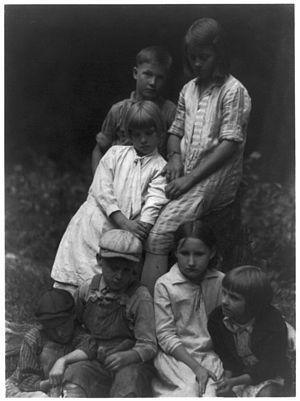
En Europe, l'histoire de l'enfance voit le jour dans le domaine de l'histoire sociale avec les travaux de l'historien français Philippe Ariès en 1960. Étudiant les écrits, peintures, gravures du passé, il brosse un portrait des représentations de l'enfant par les adultes, les traces directes des sentiments et pensées des enfants étant quasi inexistantes avant le XVIIᵉ siècle. Ses travaux mettent en évidence que les idées et croyances sur l'enfance, ainsi que les manières de traiter les enfants et de les élever, ne sont pas constantes. Au contraire, elles ont fortement varié selon les époques. Certaines de ses thèses seront invalidées, mais d'autres historiens poursuivent ses travaux et mettent en évidence que les représentations de l'enfance et la place de l'enfant dans la famille et dans la société sont en effet influencées par de nombreux facteurs, dont les religions, les coutumes, les croyances, les positions idéologiques, les connaissances scientifiques sur les enfants, les progrès médicaux et technologiques, les modèles économiques et la place des enfants dans l'économie et le monde du travail, ou encore des événements historiques de grande ampleur comme les guerres.